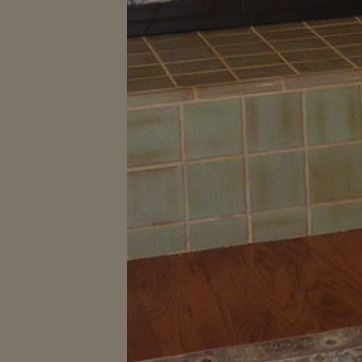
Material: tile